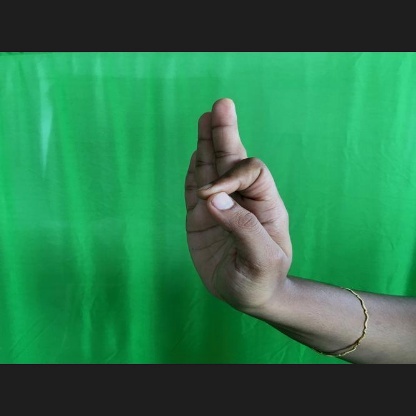
Mudra: Aralam